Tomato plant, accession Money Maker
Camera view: bottom (45 deg); turntable rotation: 180 degrees
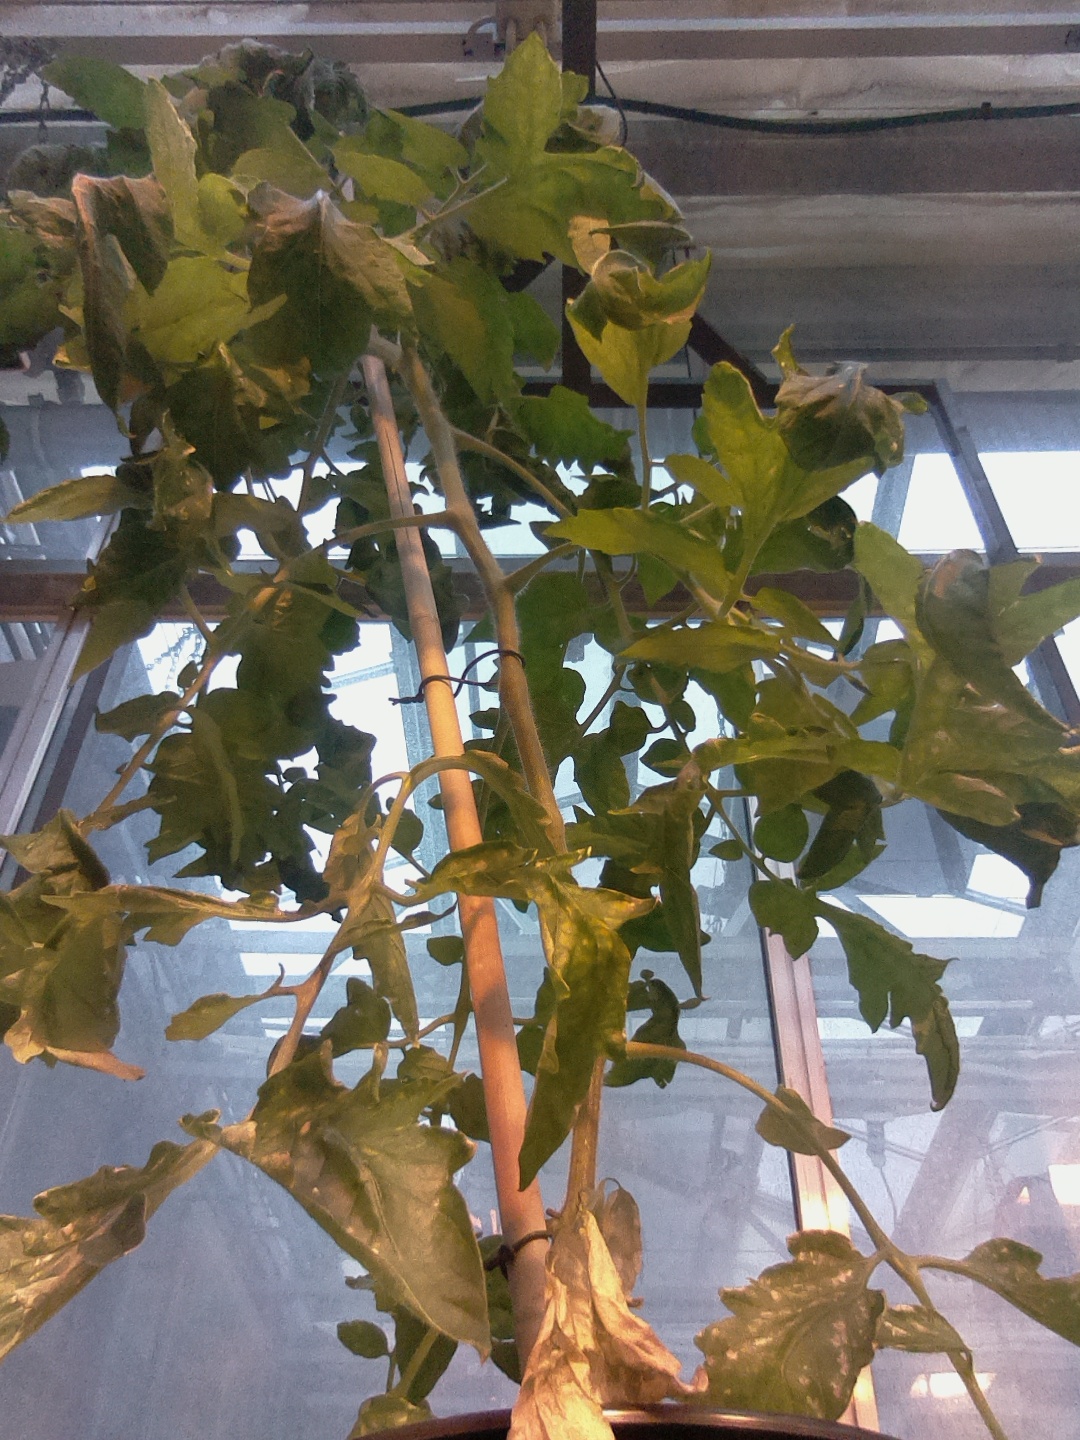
BBCH growth stage 69: End of flowering, 90%-100% of flowers open, more petals falling